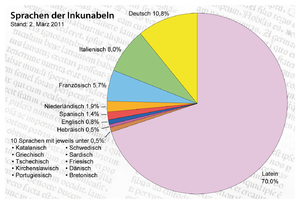
Le Incunabula Short Title Catalogue est le projet de création d'un catalogue international des Incunables, supervisé par la British Library. Le travail sur le ISTC a commencé en 1980, et a été orienté dès le début vers la saisie électronique des données du catalogue et vers l'intégration des données provenant de différents catalogues nationaux d'incunables existants. Le ISTC réunit aujourd'hui les entrées des plus importants catalogues d'incunables d'Europe et d'Amérique du Nord, et se considère essentiellement comme un méta-catalogue. Les entrées du ISTC sont sensiblement plus courtes que celles du Gesamtkatalog der Wiegendrucke commencé en 1925 ; par son approche différente, le ISTC a cependant une plus grande couverture.